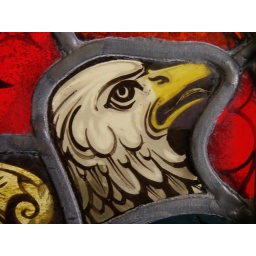
This is a close-up of a stained glass window in the Chapel at WJU.